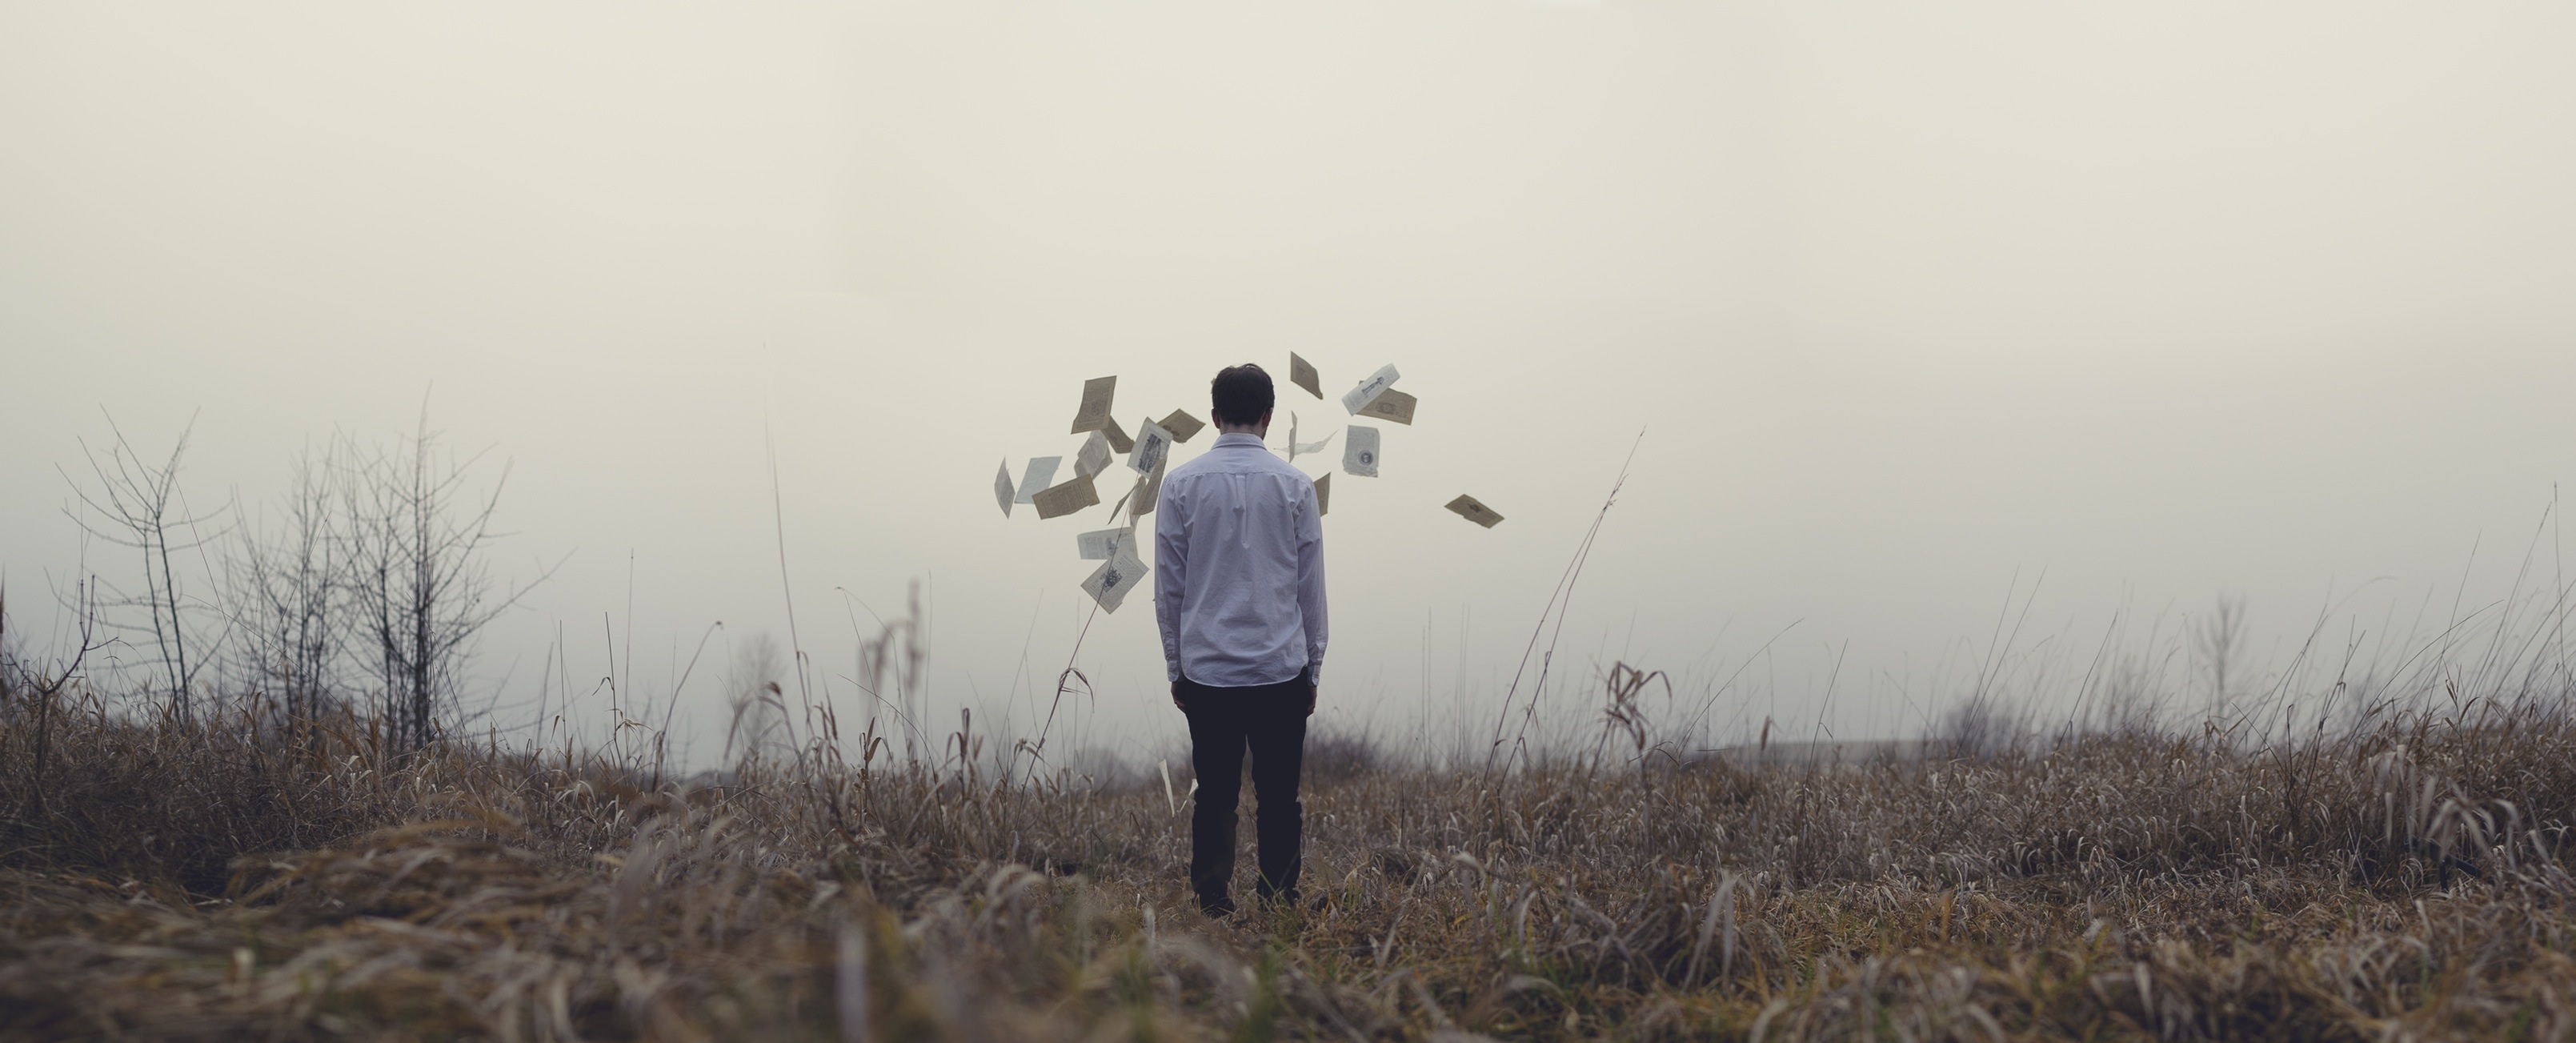
man, grass, winter, people, fog, field, morning, wind, guy, papers, habitat, natural environment, atmospheric phenomenon